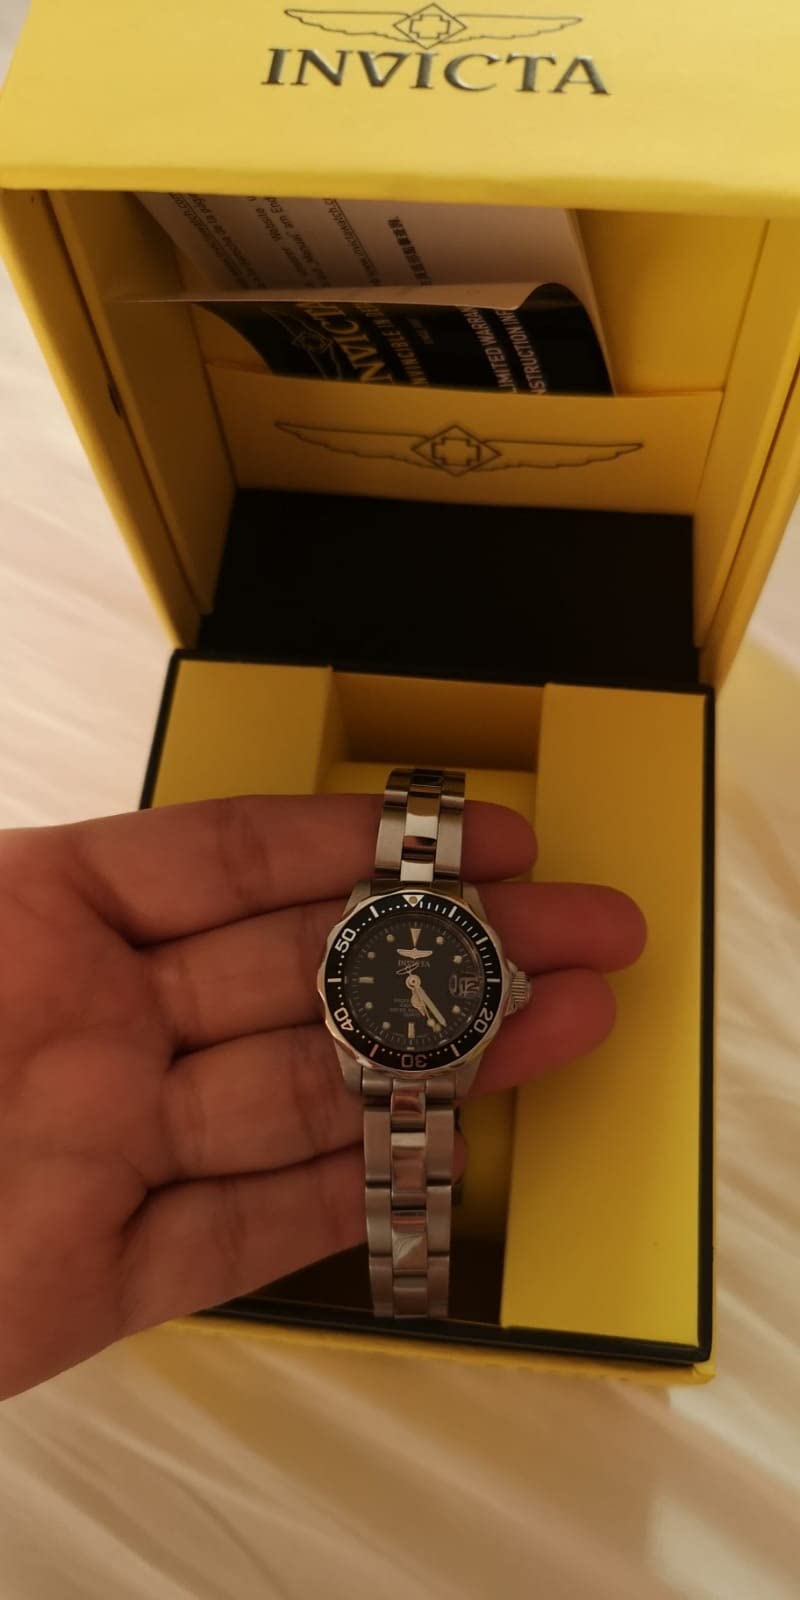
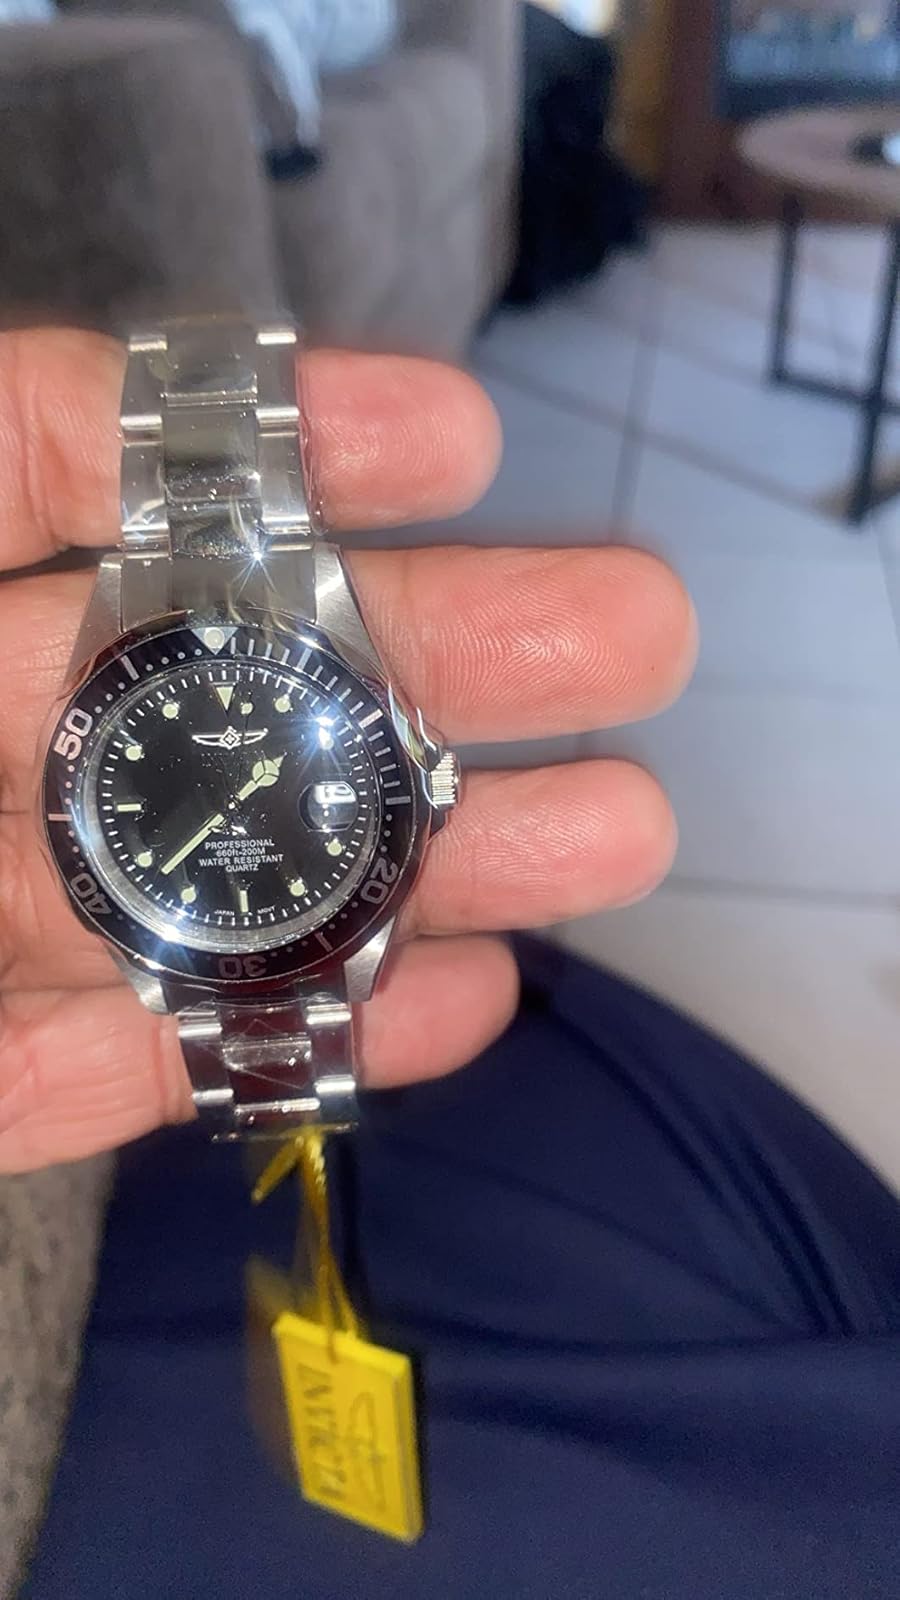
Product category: accessories_watch
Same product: yes